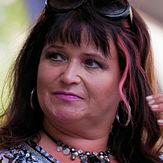
Age: 49